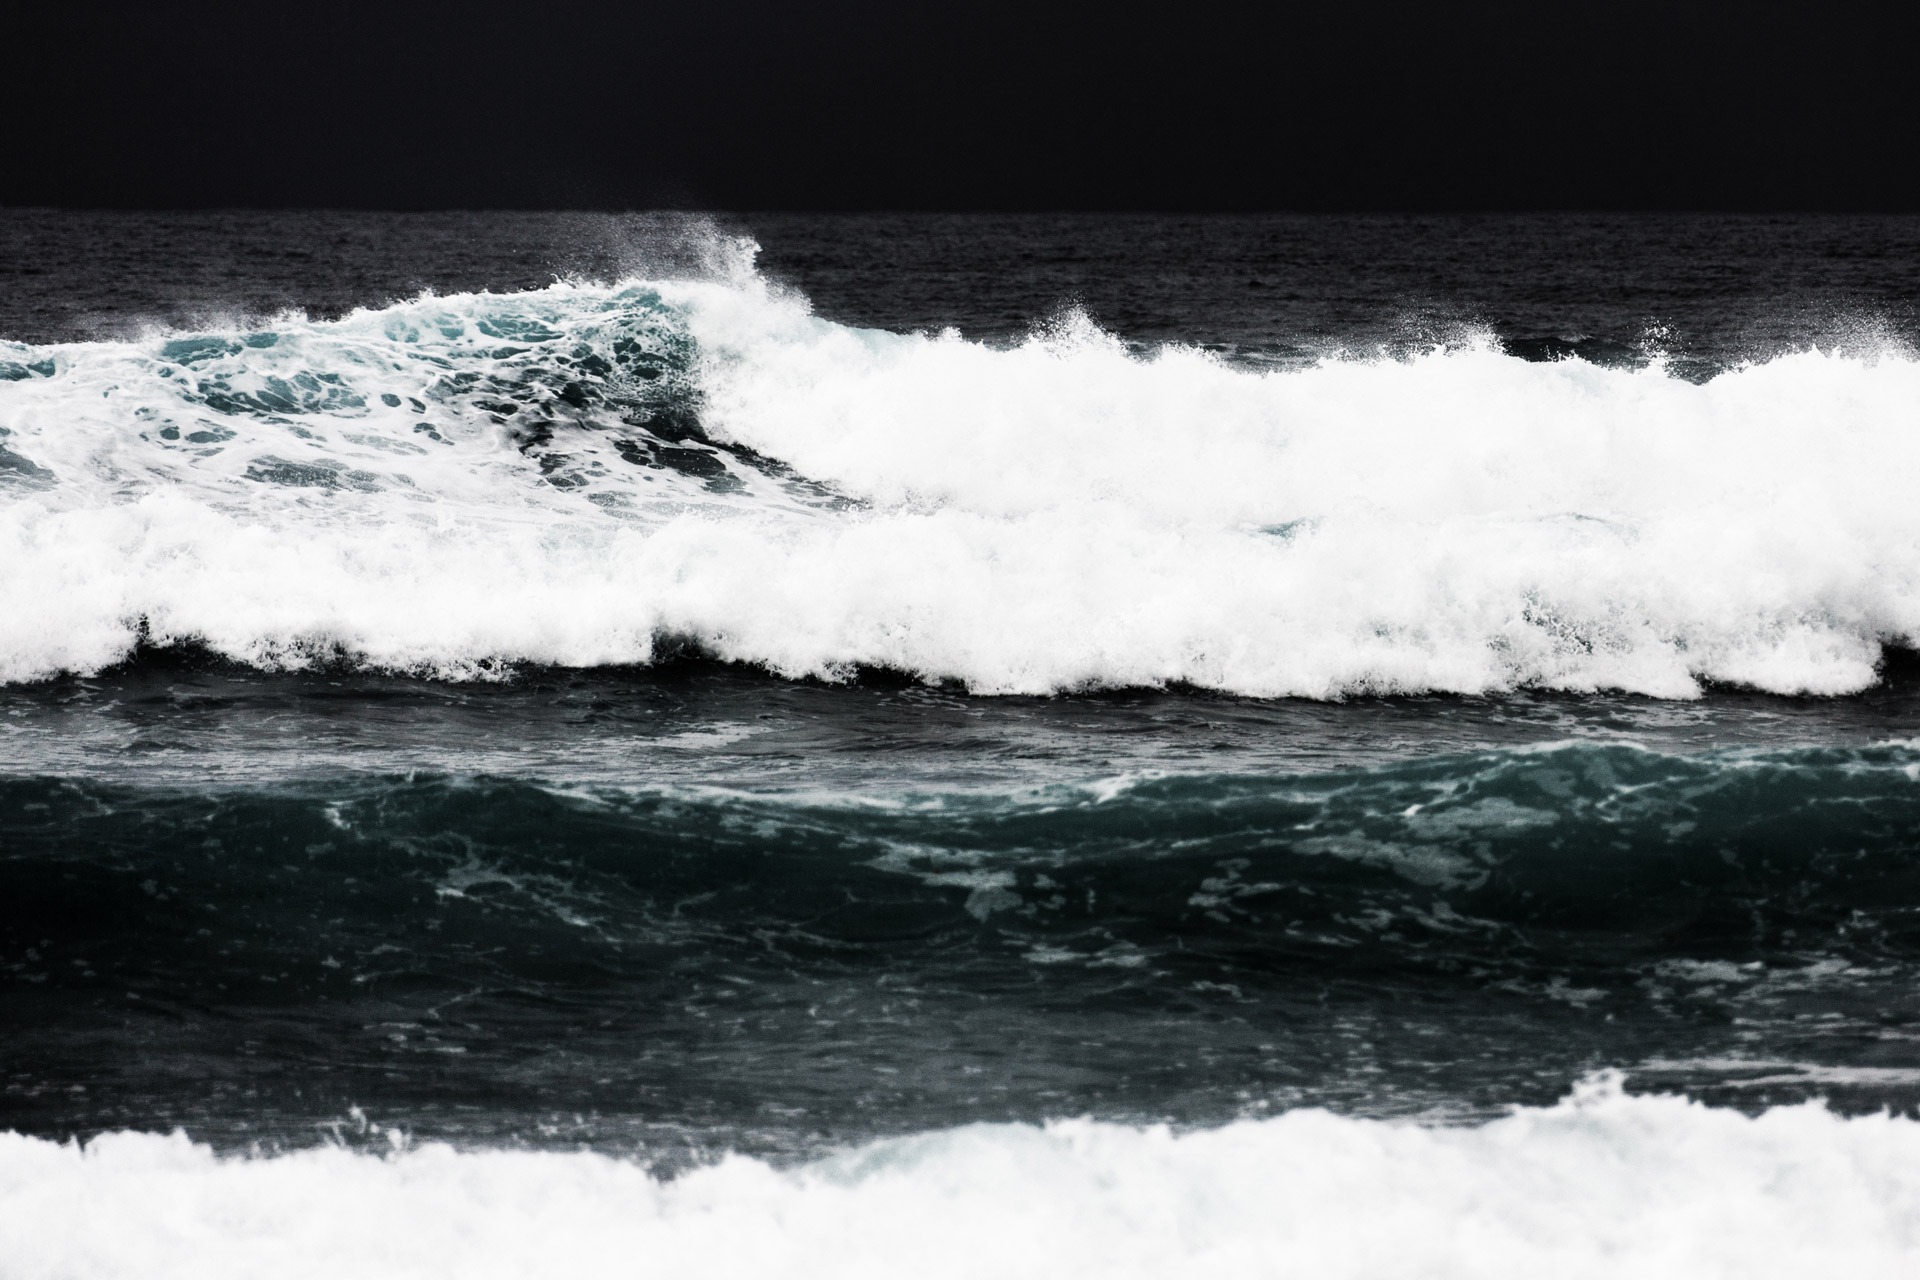
beach, sea, coast, water, nature, ocean, horizon, black and white, shore, wave, coastal, motion, splash, spray, weather, storm, rough, black, monochrome, body of water, power, stormy, break, dangerous, powerful, monochrome photography, wind wave